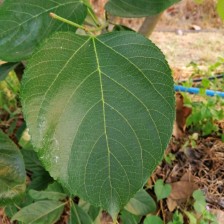
Variety: TaiwanMeacho